List of least used railway stations of Great Britain

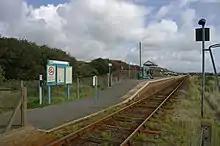
Abererch Station

There were six stations which were used by zero people in this period, those being: Abererch, Beasdale, Llanbedr, Sampford Courtenay, Stanlow and Thornton, and Sugar Loaf. Abererch, Llanbedr, and Sugar Loaf were some of a few stations closed during the pandemic due to social distancing measures. Sampford Courtenay was last served by Great Western Railway in summer 2019, and had all of its services withdrawn in December 2019 not long before the Dartmoor Heritage Railway went into administration, and no trains have served it since. Beasdale and Stanlow & Thornton had low passenger usage before the pandemic, so the restrictions impacted this even further. These stations will not be shown in the table for this period, but will be shown in the overview table.